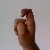
The image shows a hand gesture representing the letter 'X' in Indian Sign Language.